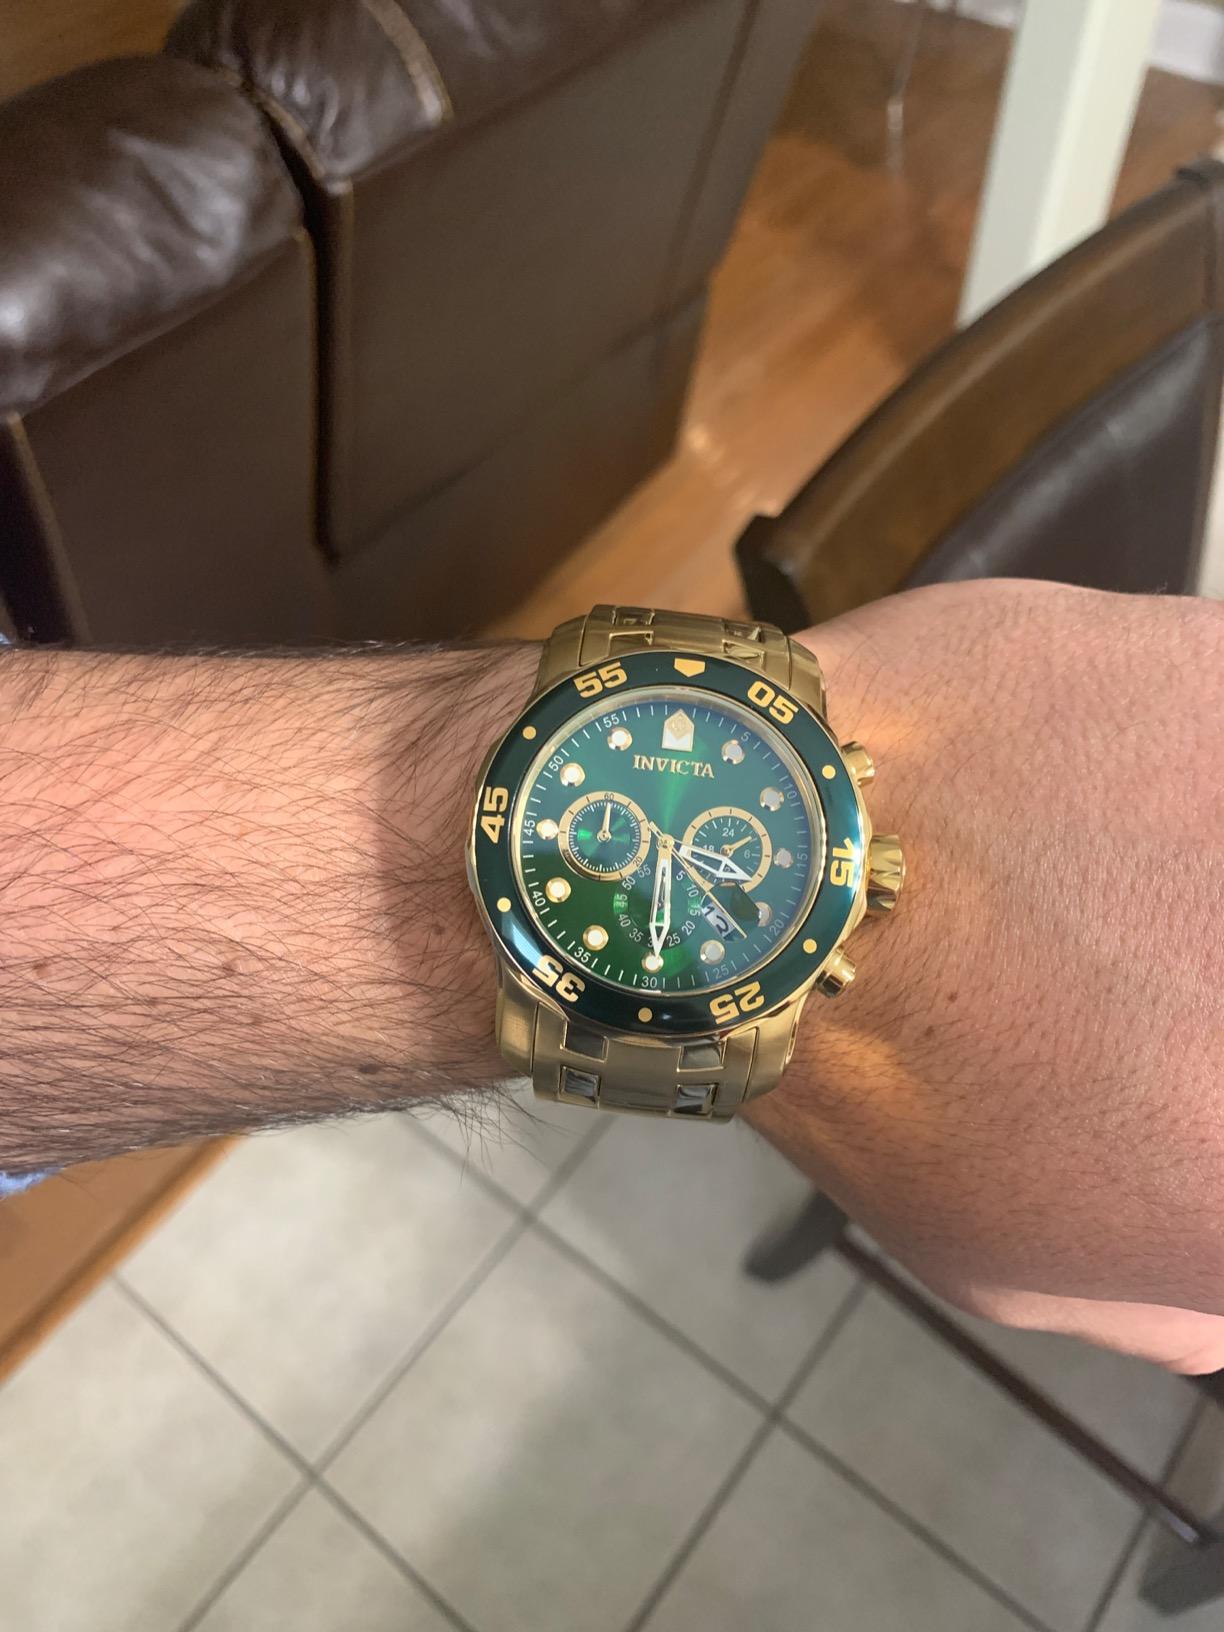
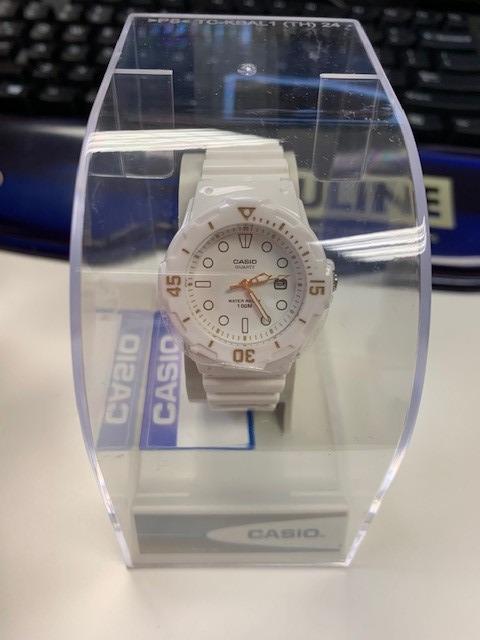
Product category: accessories_watch
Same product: no